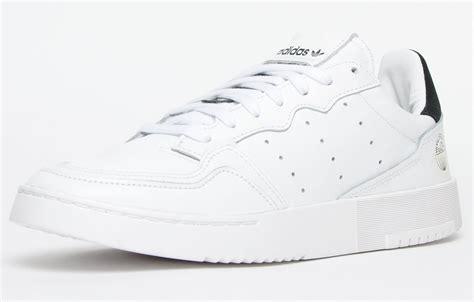
Brand: Adidas
Model: Supercourt